Cummins School

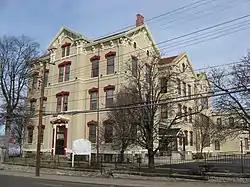
Front and eastern side of the school

The Cummins School is a historic former school building in Cincinnati, Ohio, United States. Built in 1871 in the neighborhood of Walnut Hills, it was later used as a model for the construction of other city school buildings.